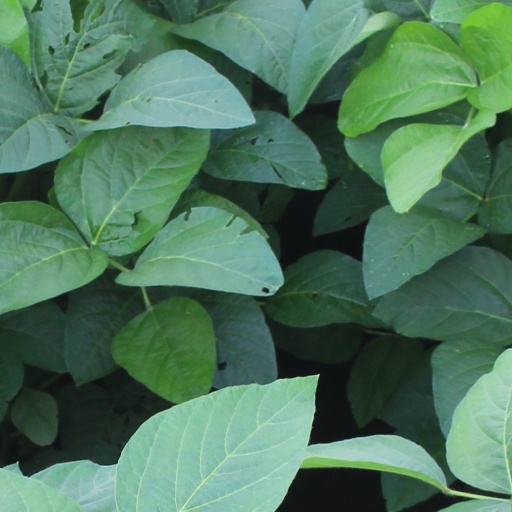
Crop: soybean